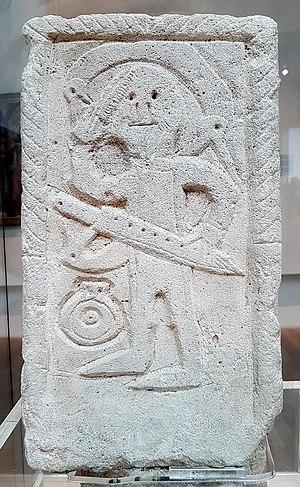
La stèle funéraire de Niederdollendorf a été retrouvée en 1901 lors des travaux de construction d'un site industriel à Niederdollendorf. Elle constitue un témoignage unique du christianisme primitif en Rhénanie et est actuellement exposée au Rheinisches Landesmuseum Bonn à Bonn.